2025 Black's Tire 200

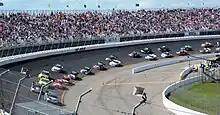
Rockingham Speedway, the track where the race was held.

The first and only practice session was held on Friday, April 18, at 12:30 PM EST, and would last for 50 minutes. Ty Majeski, driving for ThorSport Racing, would set the fastest time in the session, with a lap of 22.763, and a speed of .